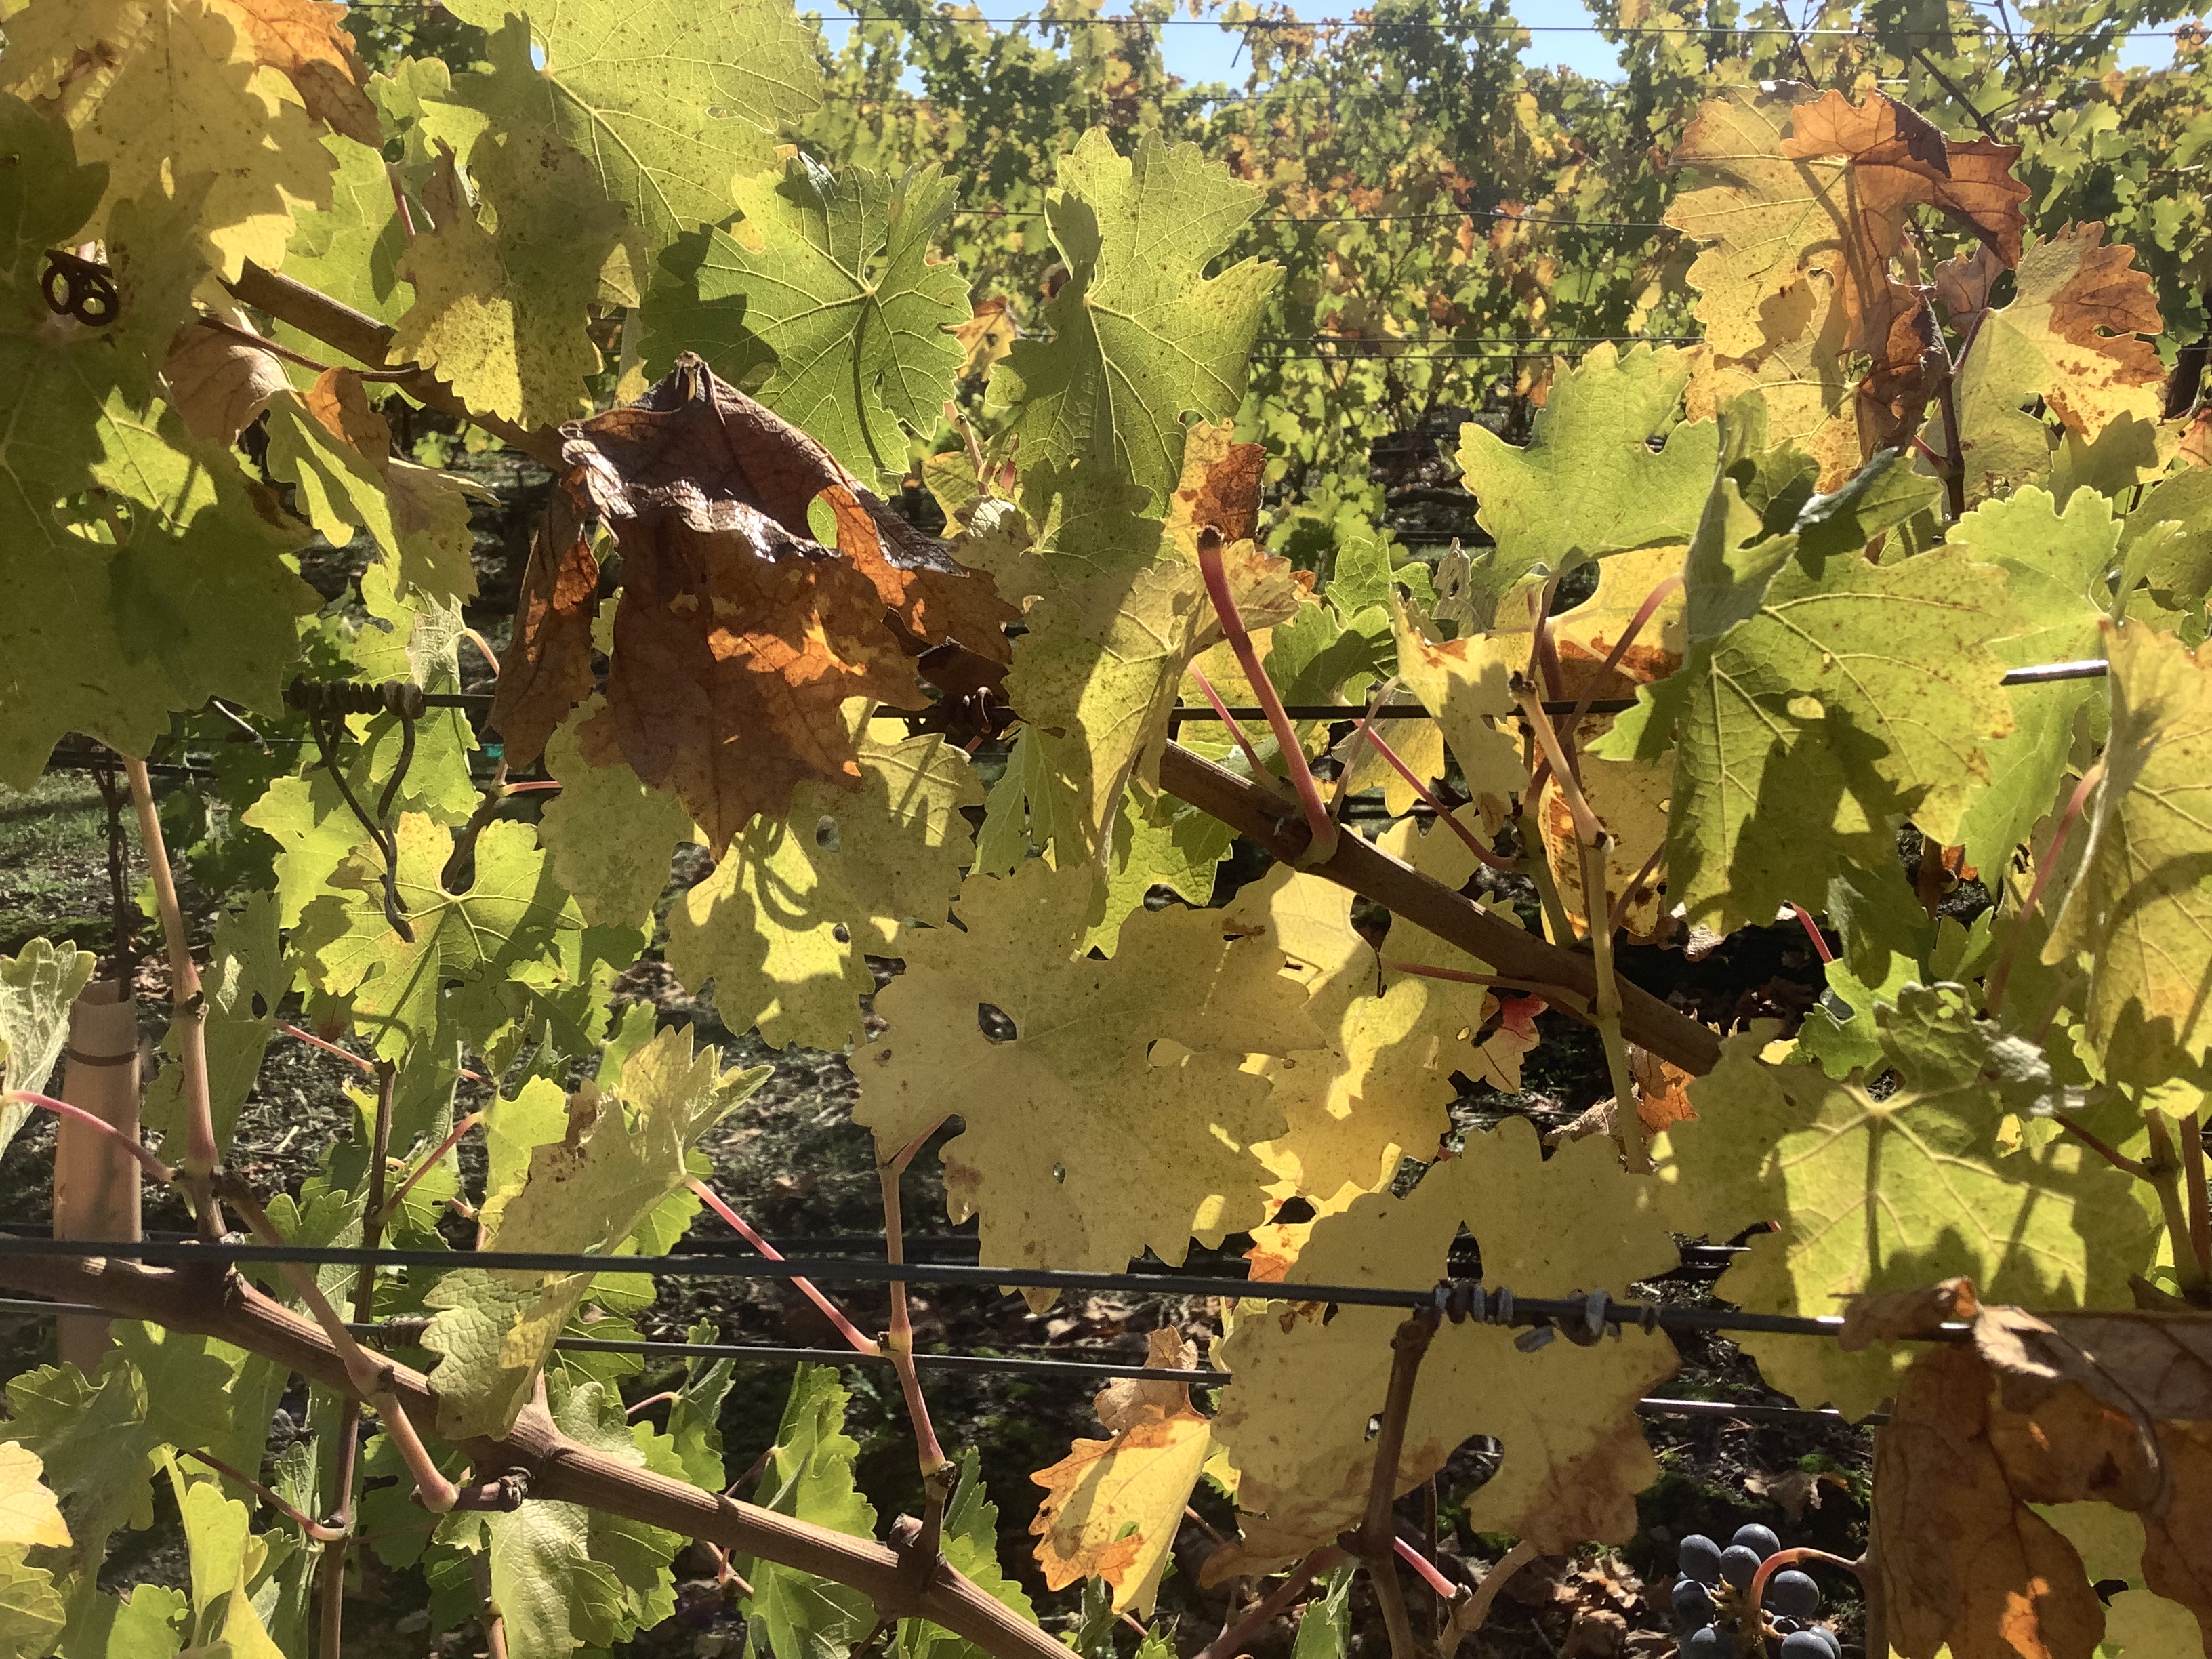
Label: No Virus